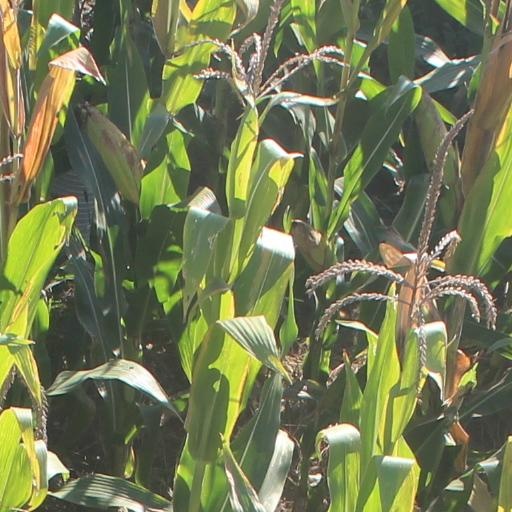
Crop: maize; corn